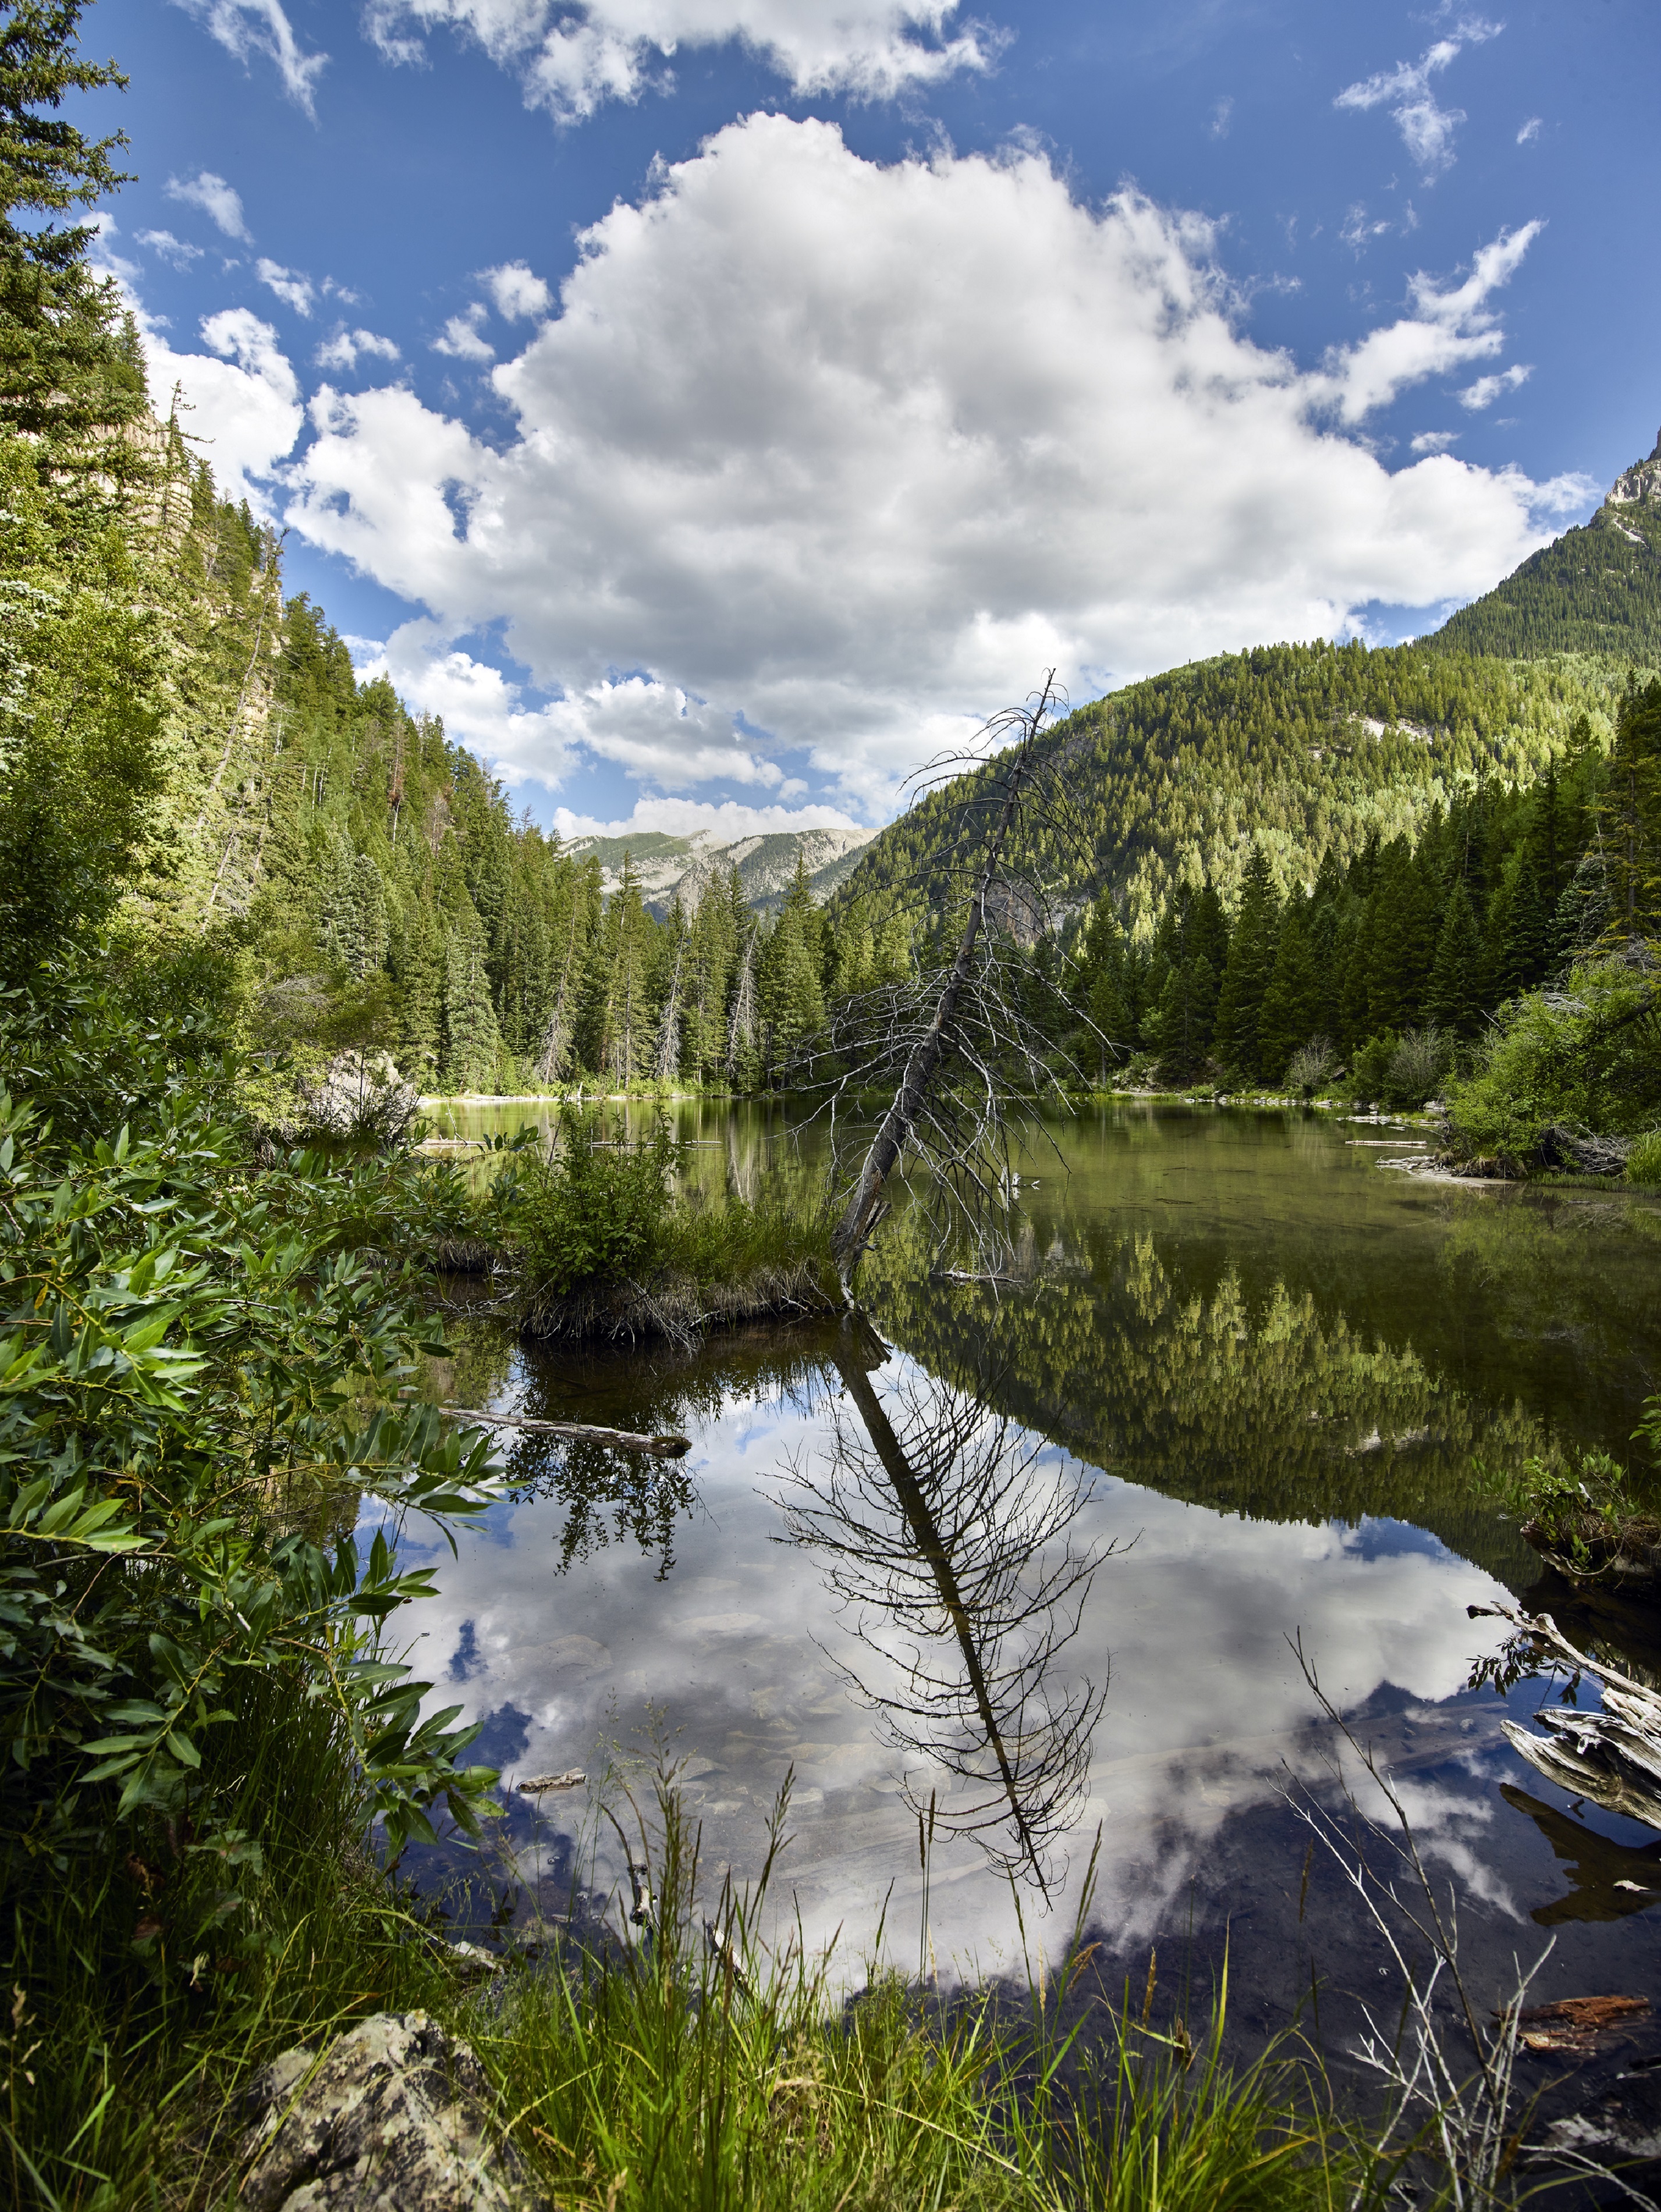
landscape, tree, water, nature, wilderness, mountain, snow, sky, meadow, lake, river, valley, mountain range, pond, stream, reflection, scenic, scenery, usa, calm, serene, alpine, rugged, fjord, reservoir, national park, body of water, trees, clouds, colorado, mountains, woodland, loch, ecosystem, tarn, lizard lake, mountainous landforms